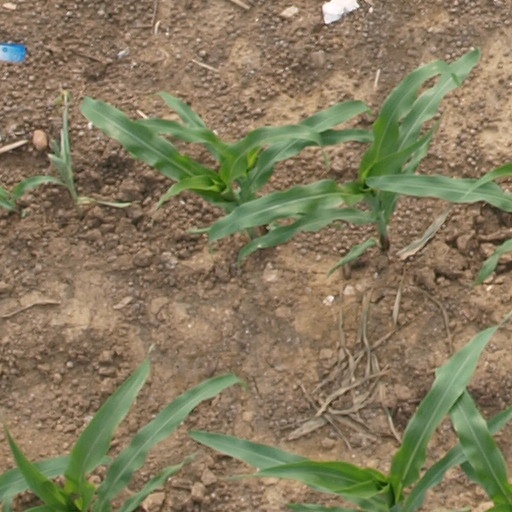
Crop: maize; corn